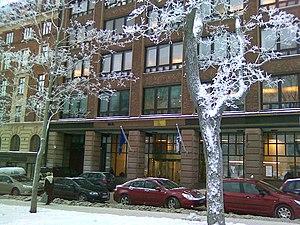
Enregistrement, évaluation, autorisation et restriction des substances chimiques — en anglais : Registration, Evaluation, Authorization and restriction of CHemicals — est un règlement du Parlement européen et du Conseil de l'Union européenne, adopté le 18 décembre 2006, qui modernise la législation européenne en matière de substances chimiques, et met en place un système intégré unique d'enregistrement, d'évaluation et d'autorisation des substances chimiques dans l'Union européenne.